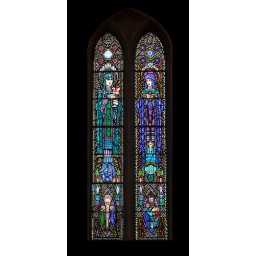
Detail from stained glass windows in St. Michaels RC Church Ballinasloe, Co. Galway, Ireland (Harry Clarke Studios)